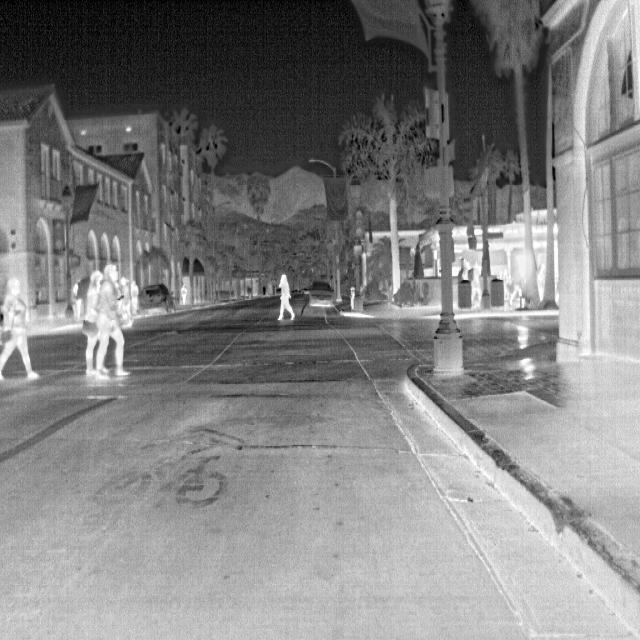
Detected objects:
label: person
label: person
label: person
label: person
label: person
label: person
label: person
label: person